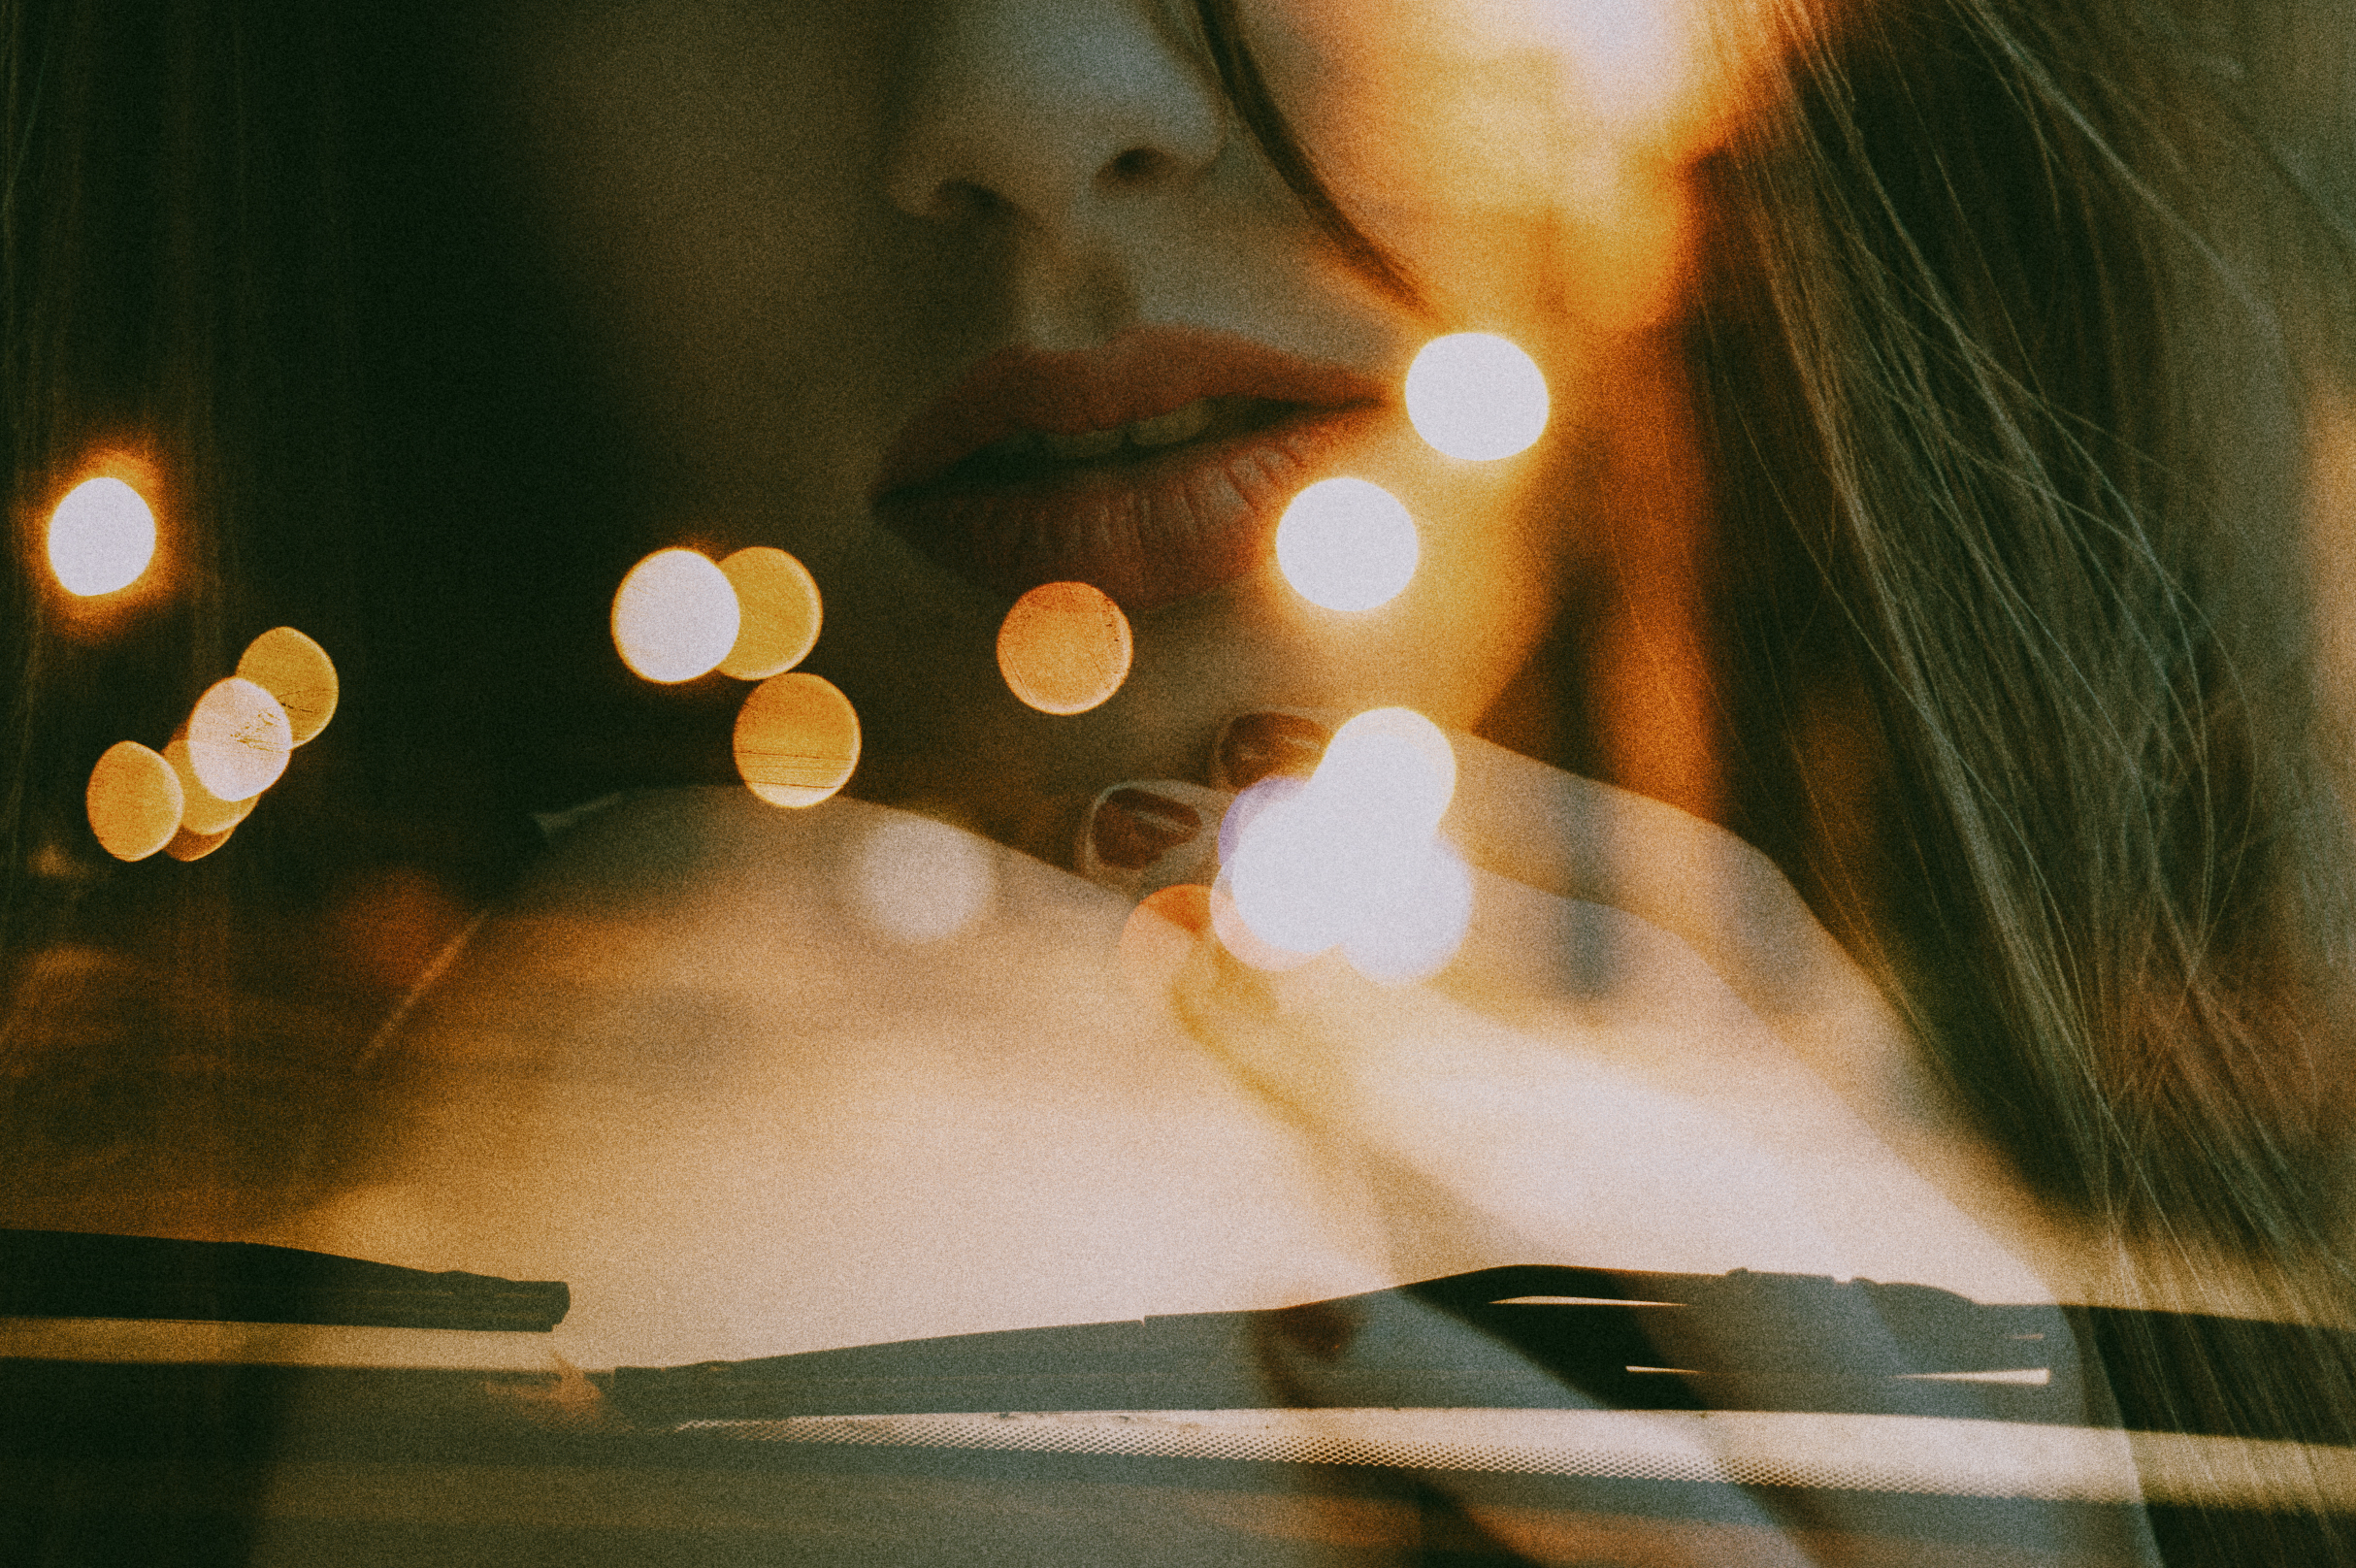
light, bokeh, woman, sunlight, morning, reflection, color, darkness, double exposure, emotion, refelction, siper